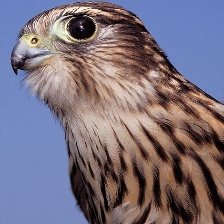
Species: MERLIN
Scientific name: FALCO COLUMBARIUS